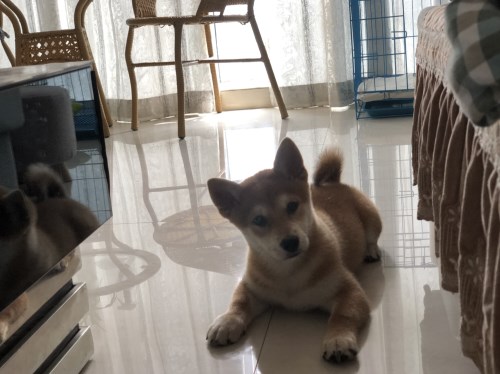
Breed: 1043-n000001-Shiba_Dog